Timeline of the COVID-19 pandemic in Malaysia (2020)

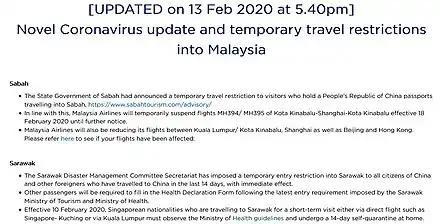
Temporary travel restrictions into Malaysia on 13 February 2020, particularly to the states of Sabah and Sarawak as released by Malaysia Airlines.

On 4 February, Malaysia reported two new cases, including a 41-year-old local male, which was the first case involving a Malaysian. The case patient had a recent trip to Singapore and is quarantined in Sungai Buloh Hospital. The other case involved a 63-year-old male from China. That same day, a Chinese girl recovered from COVID-19 and was discharged from hospital.